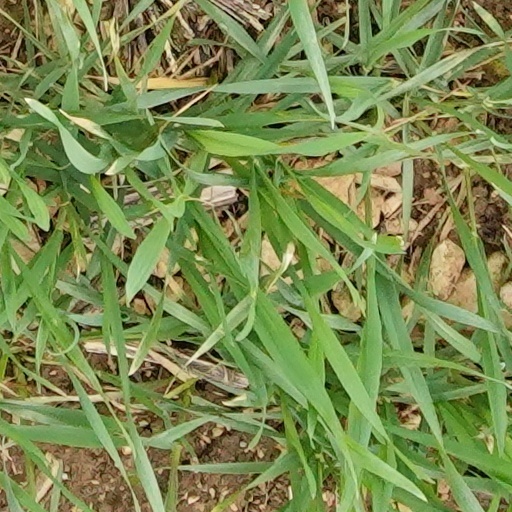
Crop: wheat